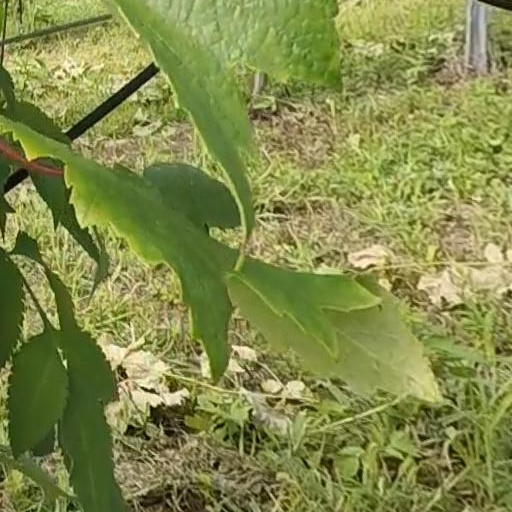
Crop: grape